Sanyuan Palace

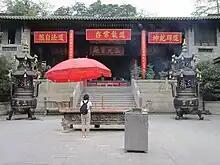
Sanyuan Palace.

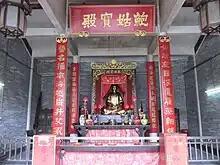
Bao Gu statue at Sanyuan Palace.

It was established in the Nanyue Kingdom, at that time it was called "Bei Miao". The temple gradually fell into disuse after the kingdom was collapsed.